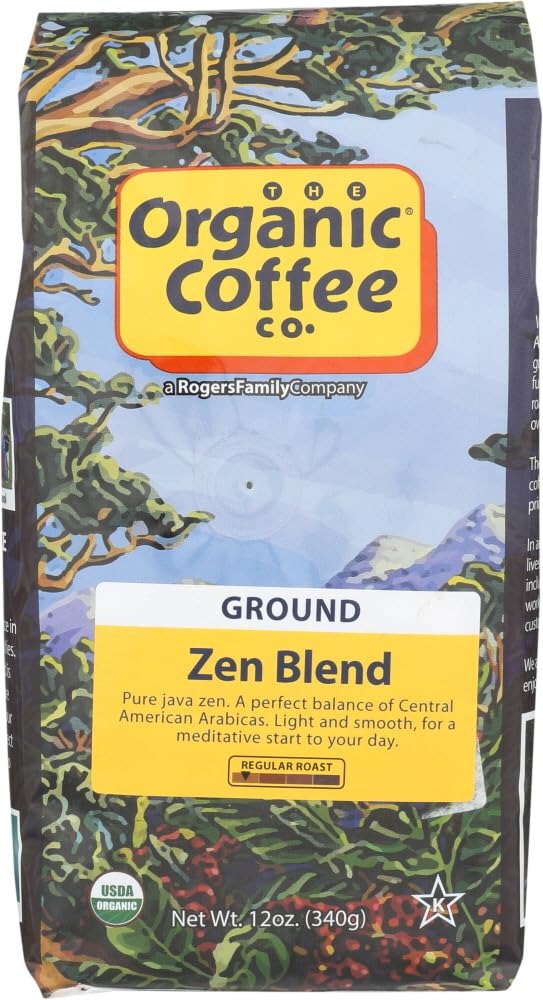
Item Name: Organic Zen Blend Ground Coffee, 12 Ounce -- 6 per case.
Value: 72.0
Unit: Fl Oz

Price: 13.19